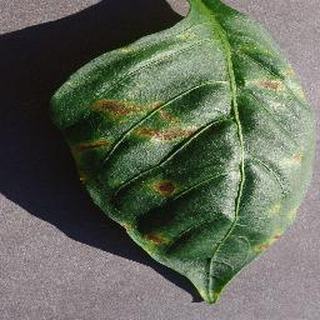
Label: bell_pepper_bacterial_spot